Hot Springs, Arkansas

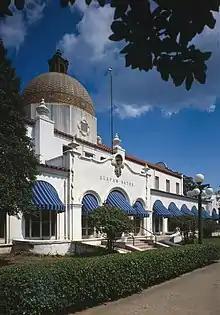
Quapaw Bathhouse

Hot Springs is located in southeastern Garland County. It sits at the southeastern edge of the Ouachita Mountains and is southwest of Little Rock.